Romantic Times

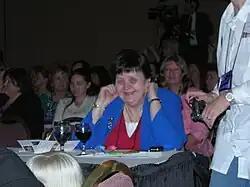
Bertrice Small at the 2008 Romantic Times Booklovers Convention, Pittsburgh PA, USA.

Romantic Times was an American genre magazine specializing in romance novels. It was founded as a newsletter in 1981 by Kathryn Falk. The initial publication took nine months to create and was distributed to 3,000 subscribers. In 2004, the magazine reportedly had 150,000 subscribers, and had built a reputation as "Romance's premiere genre magazine".